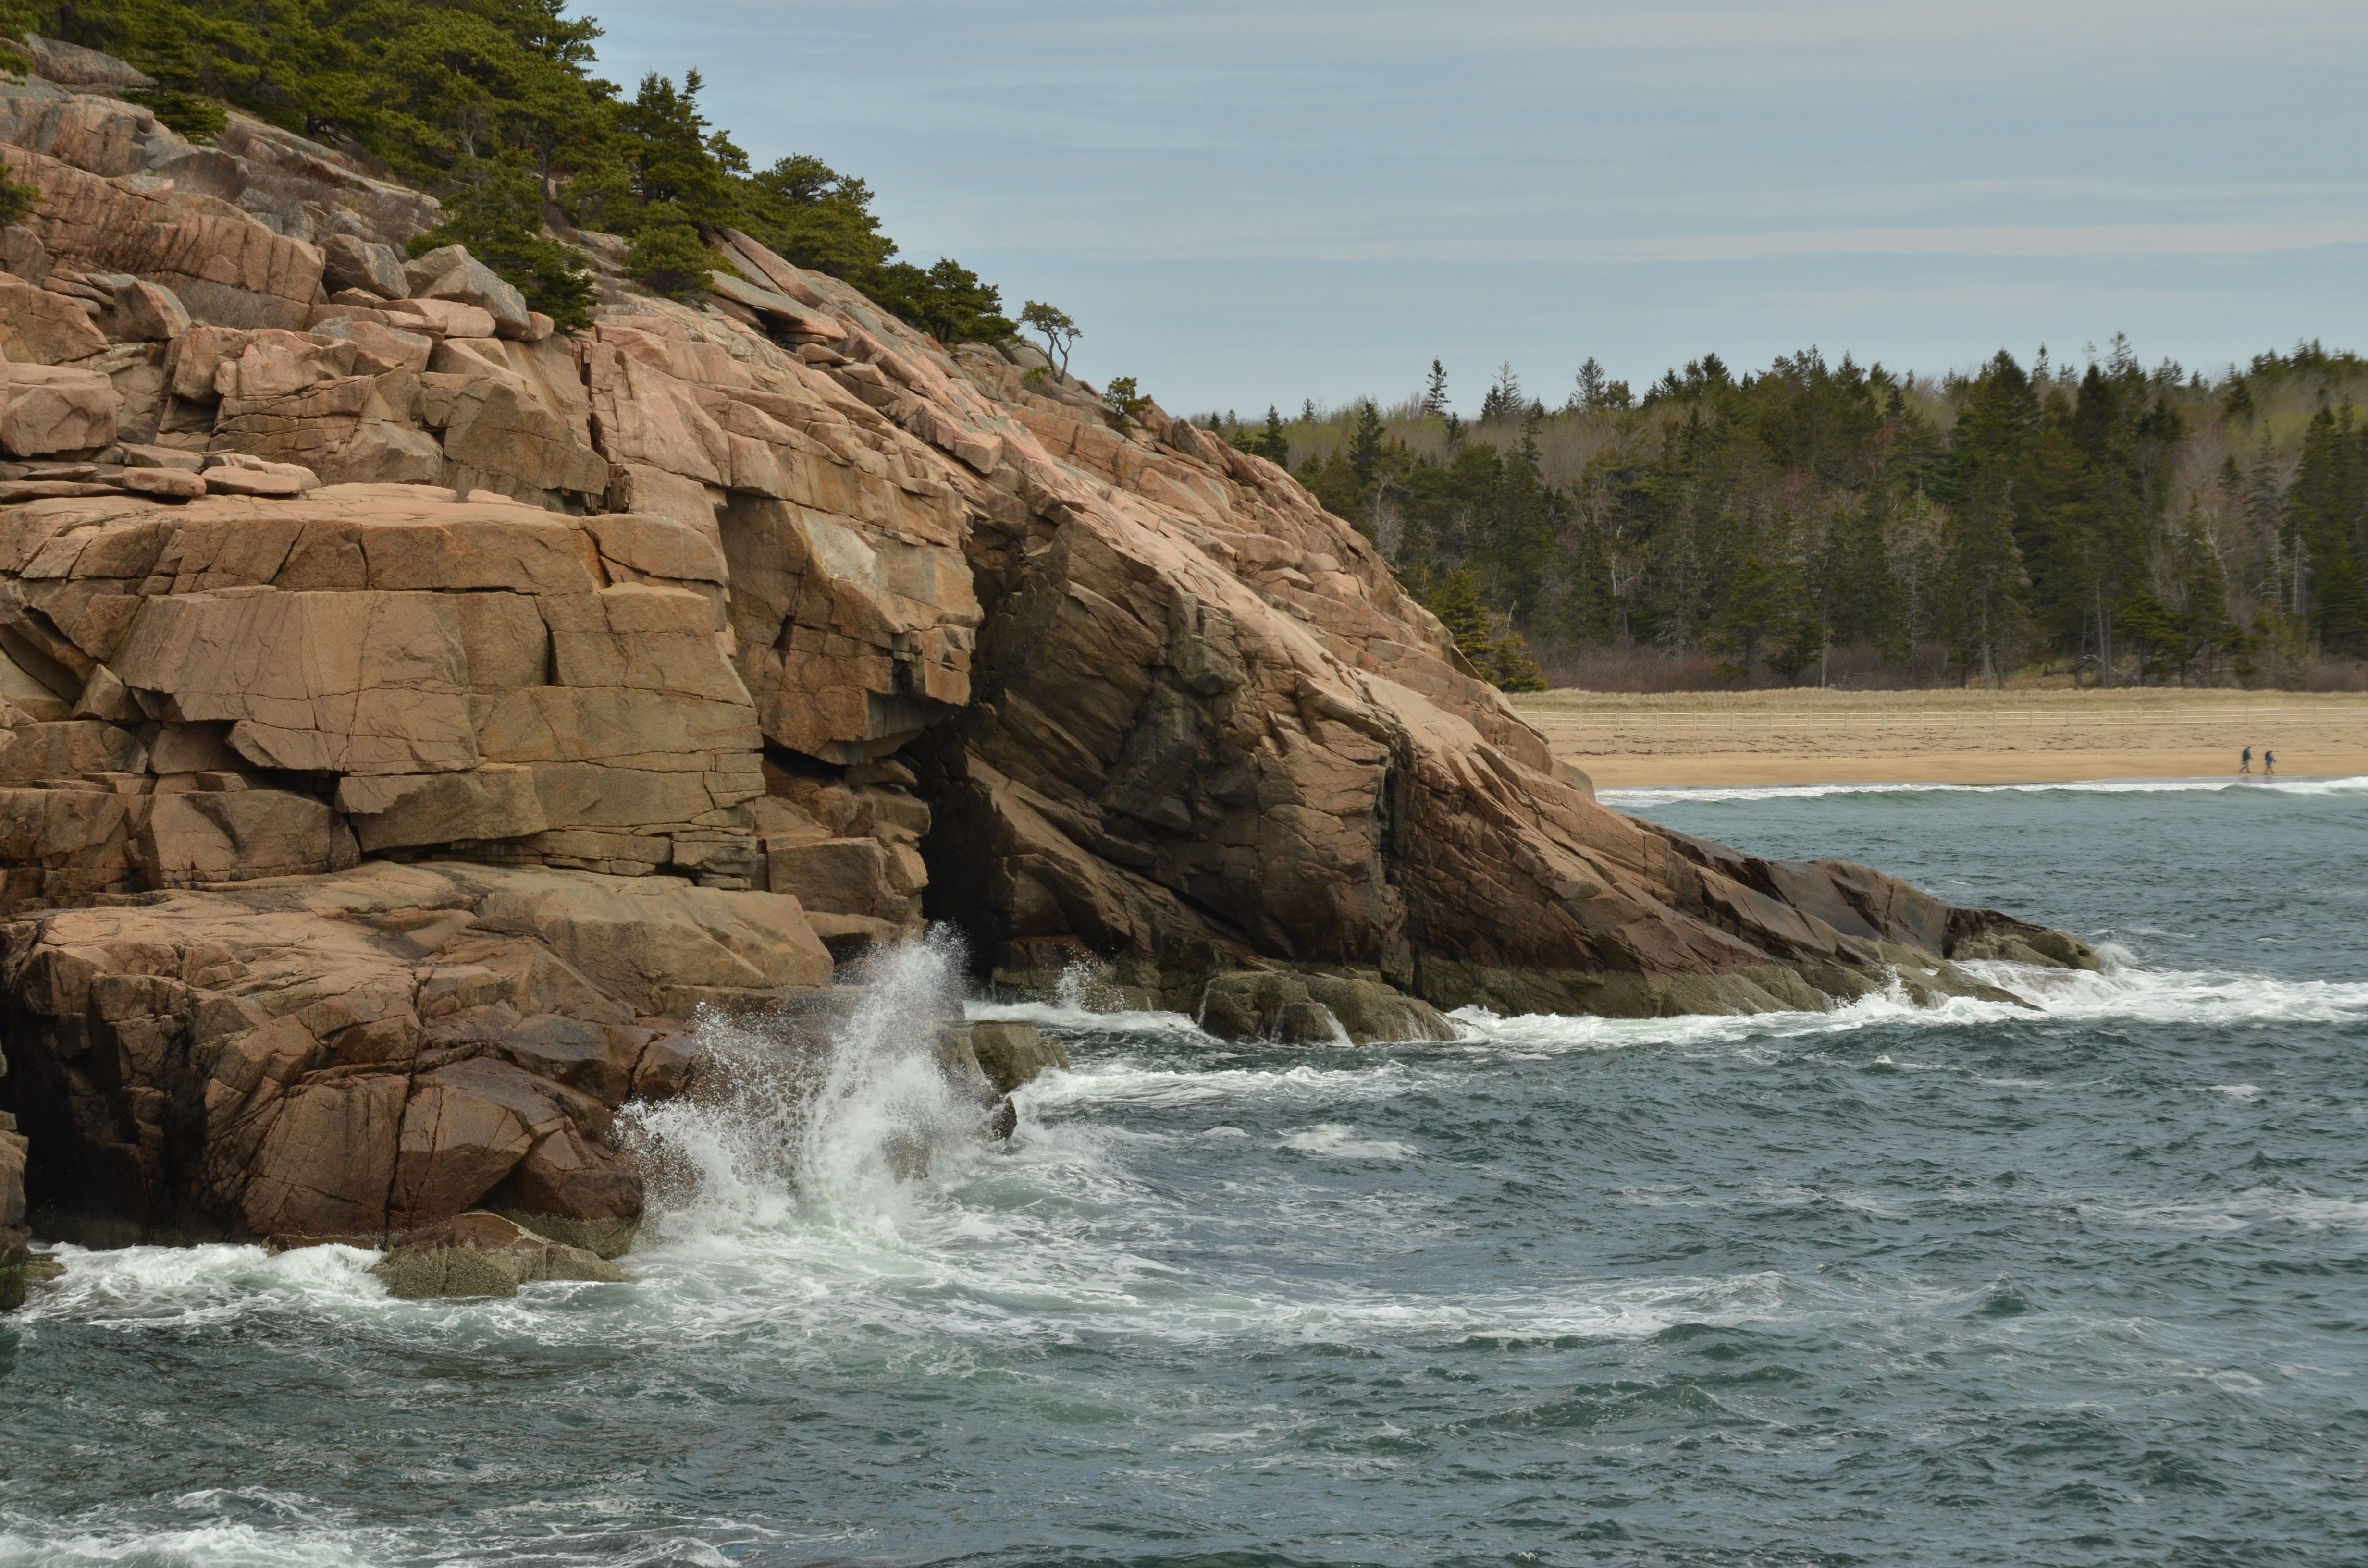
beach, landscape, sea, coast, water, nature, sand, rock, ocean, shore, wave, vacation, cliff, foam, cove, america, bay, terrain, material, golf, body of water, geology, cape, acadia national park, wind wave